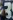
Number: 3